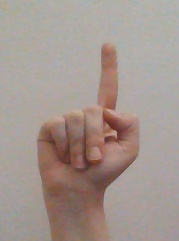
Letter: bb